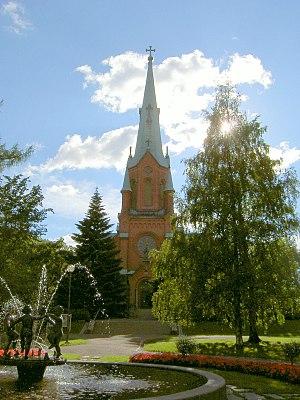
Le Parc de l'église de Pyynikki autrefois nommé Parc de l'église Alexandre est un parc du quartier de Kaakinmaa au centre de Tampere en Finlande.